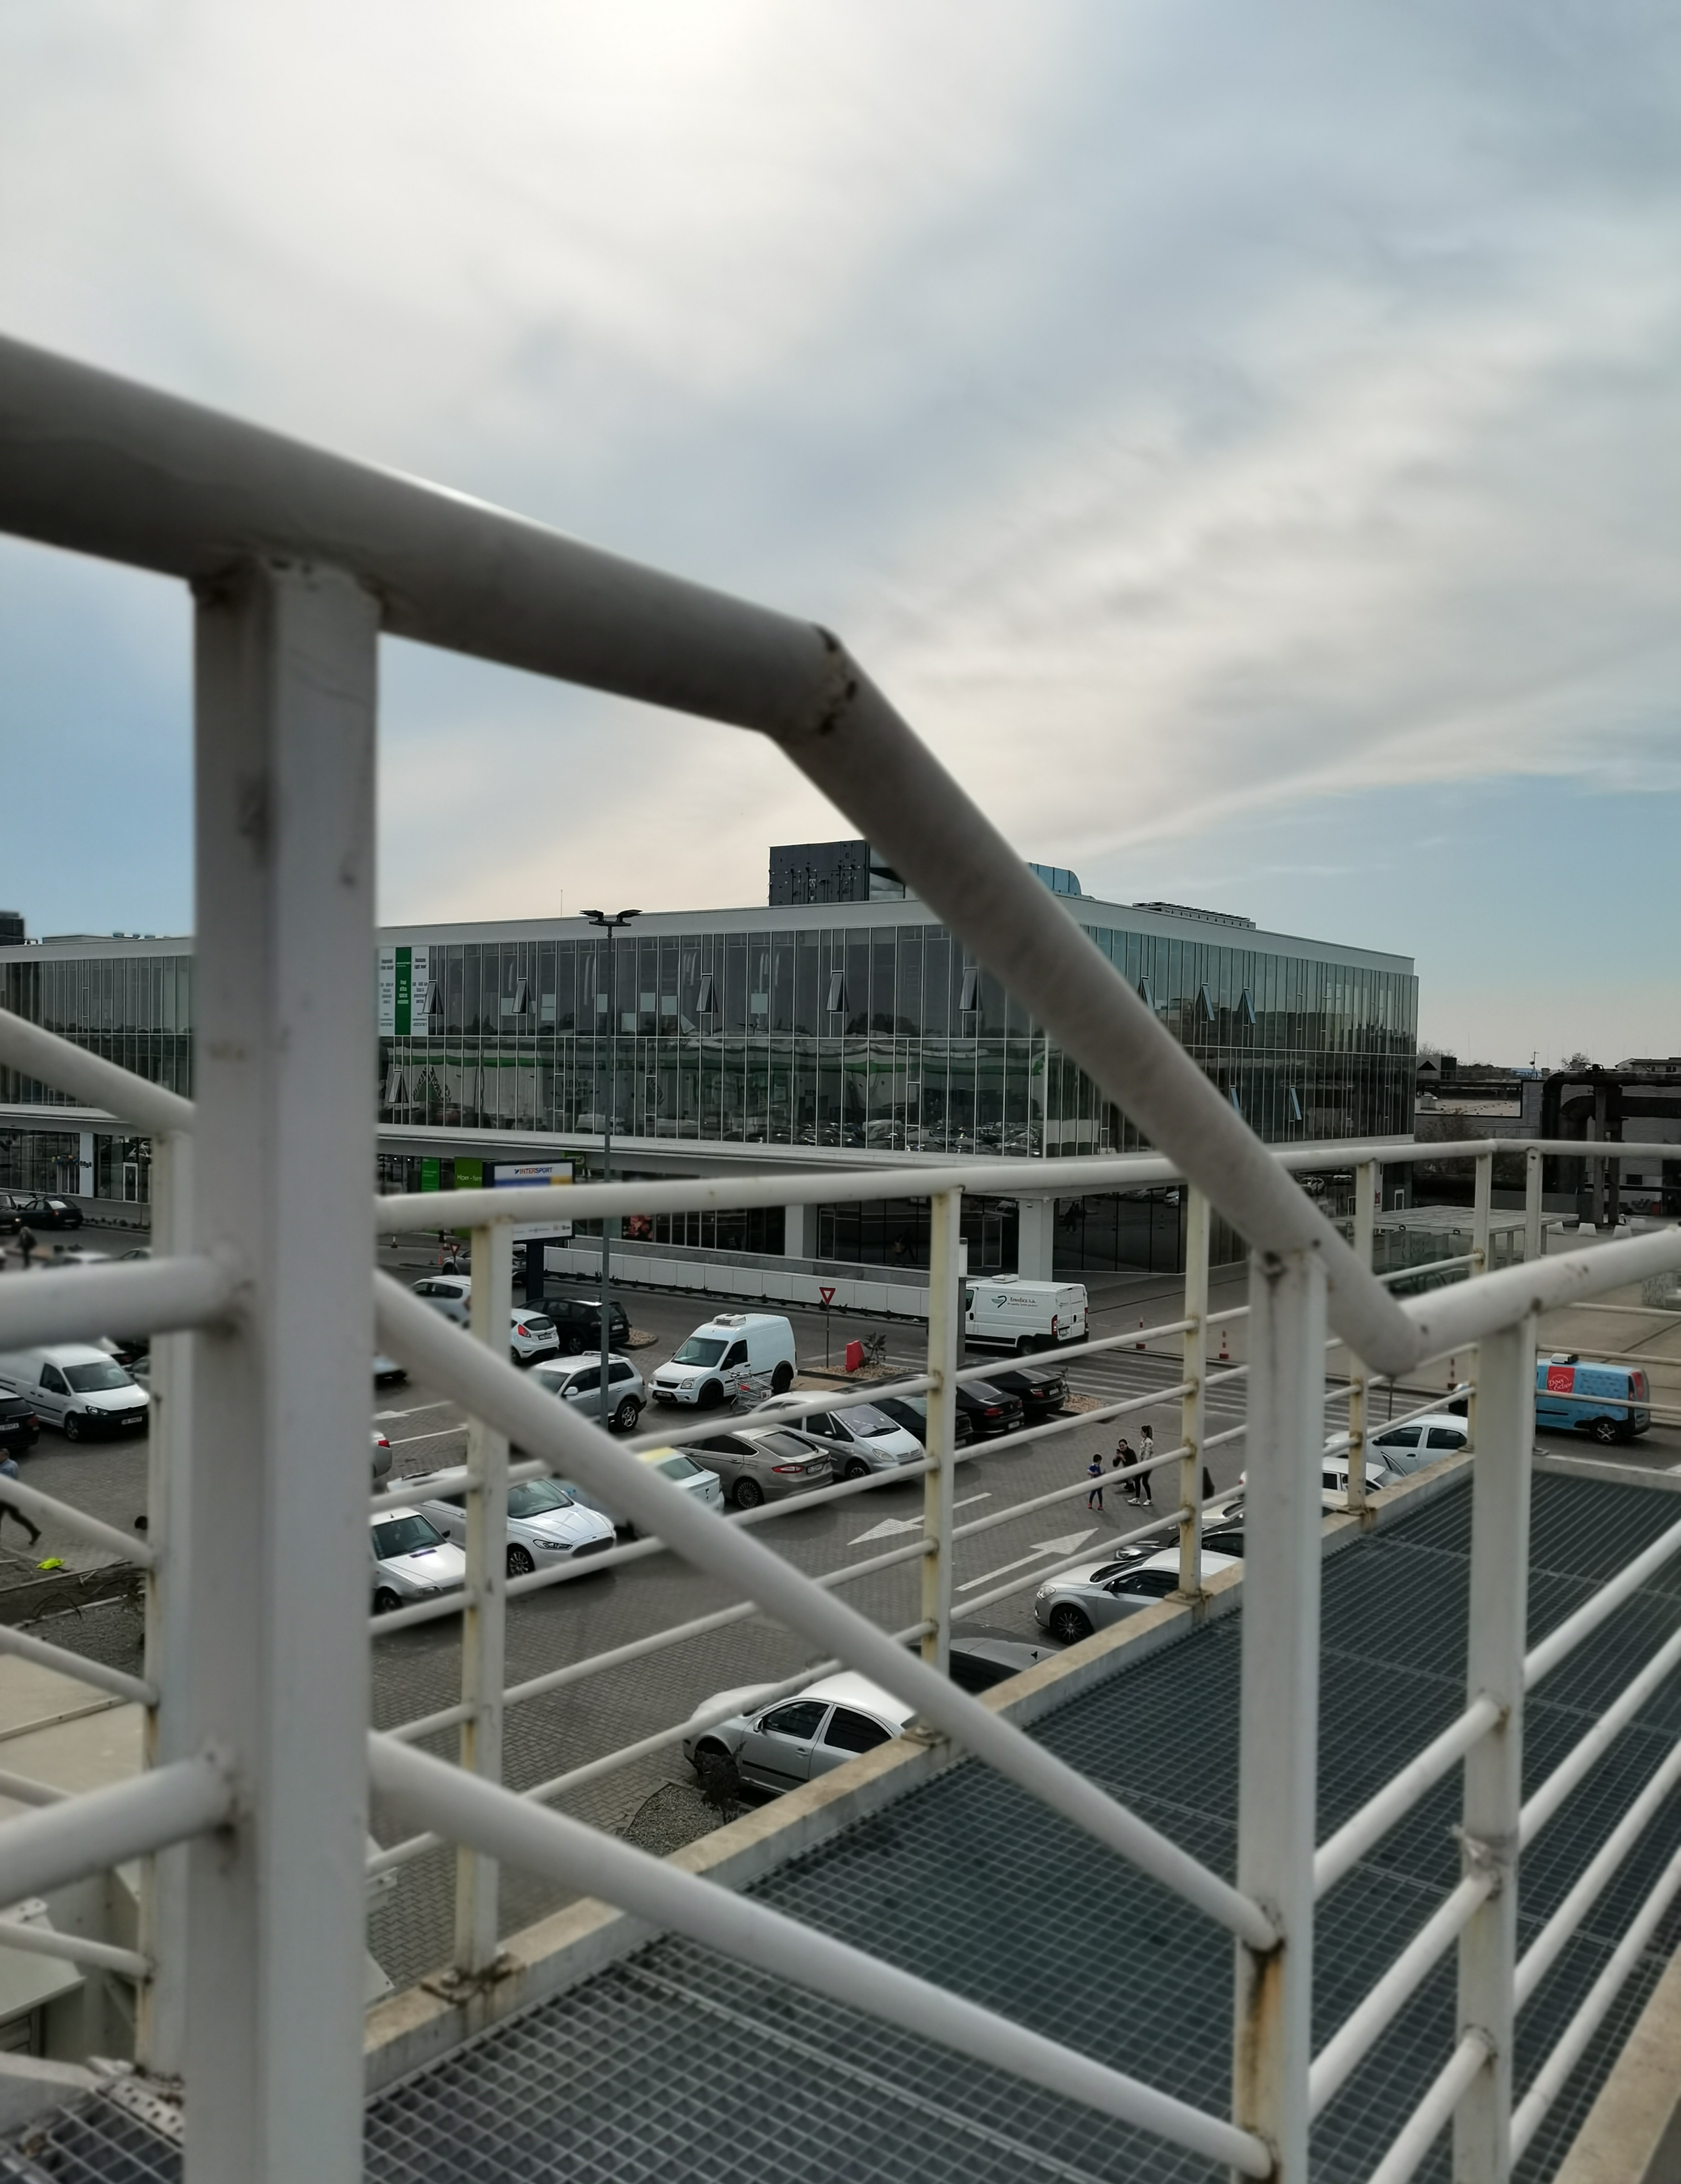
city, sky, car, cloud, vehicle, motor vehicle, wheel, urban design, parking, road, automotive exterior, bridge, shade, tire, asphalt, metal, concrete bridge, composite material, steel, fence, building, aluminium, overpass, parking lot, nonbuilding structure, guard rail, family car, mixed use, freeway, luxury vehicle, beam bridge, road surface, highway, transport, daylighting, handrail, girder bridge, grille, automotive design